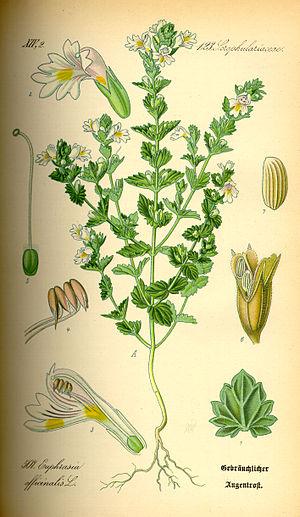
Les euphraises forment un genre d'environ 450 espèces de plantes à fleurs zygomorphes, classé historiquement dans la famille des Scrofulariacées par la classification classique, mais désormais dans la famille des Orobanchacées selon la classification phylogénétique APG II.